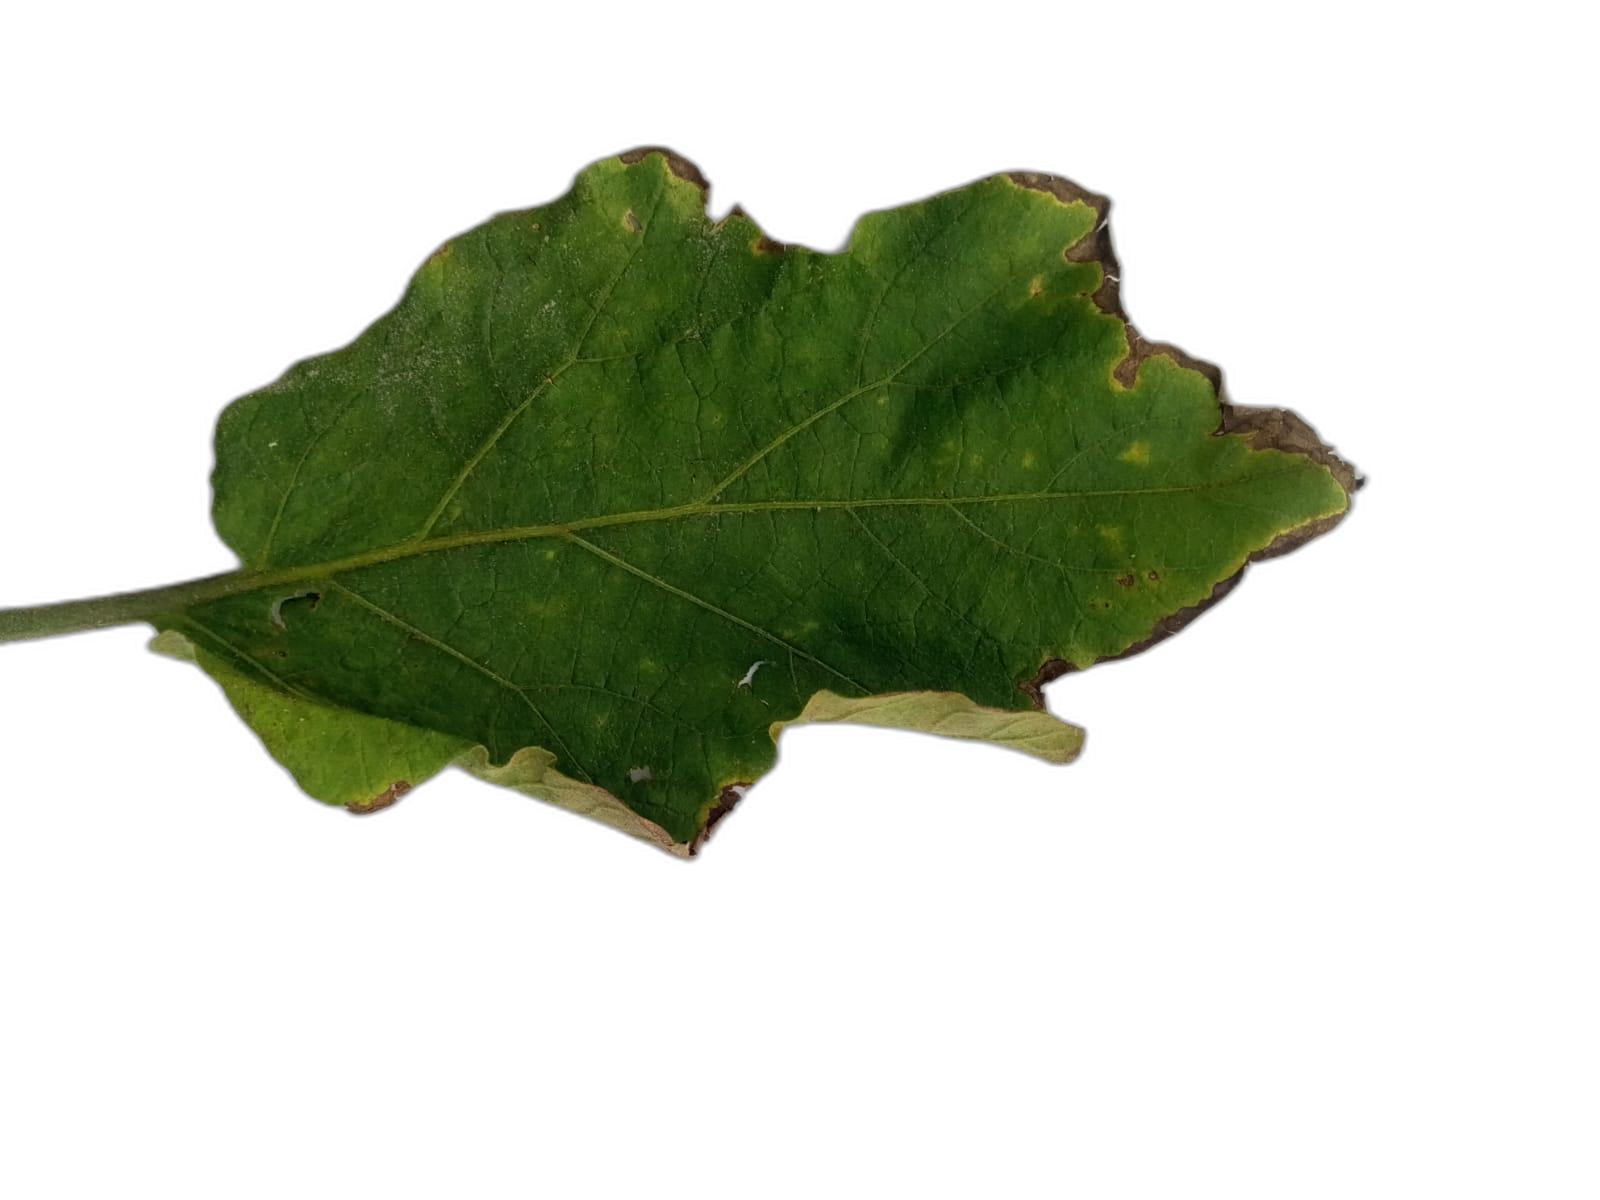
Label: Leaf Spot Disease